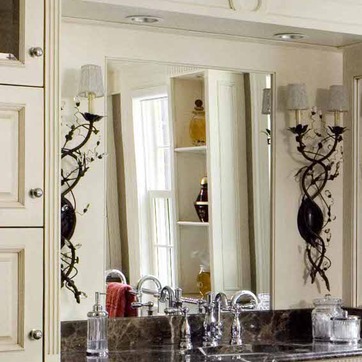
Material: mirror